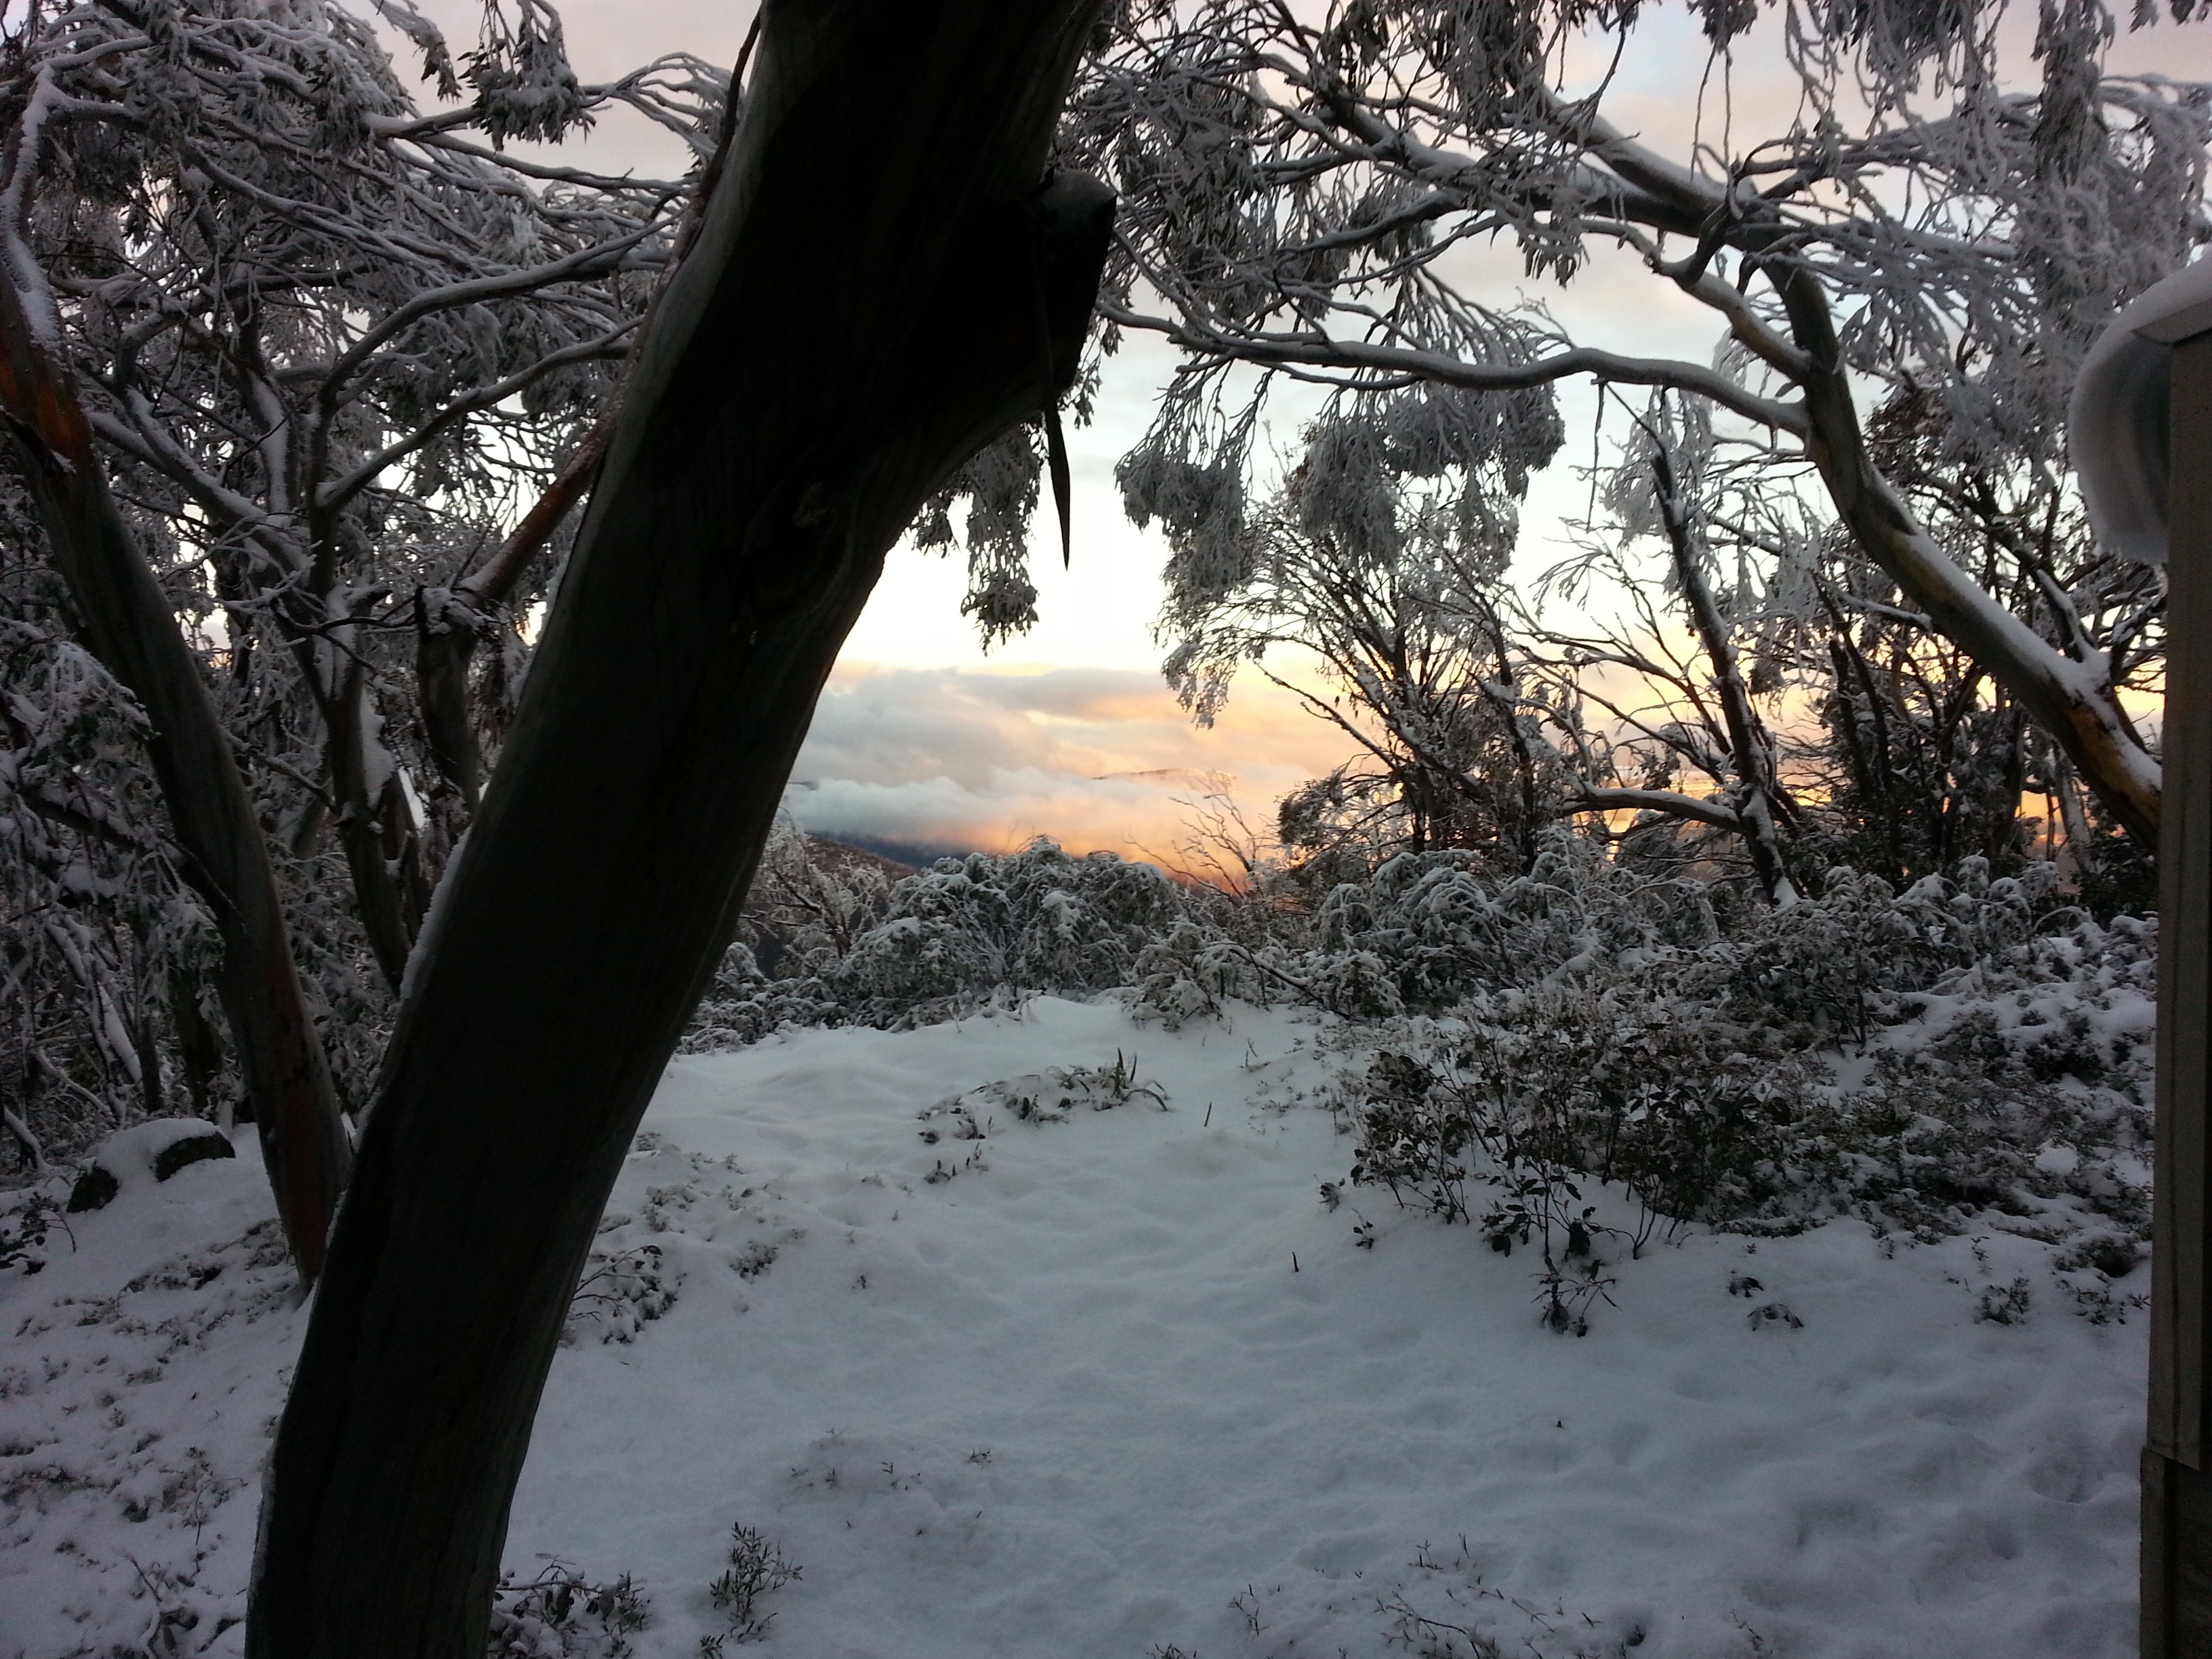
tree, nature, forest, branch, snow, winter, plant, sunlight, morning, ice, weather, season, woodland, freezing, woody plant